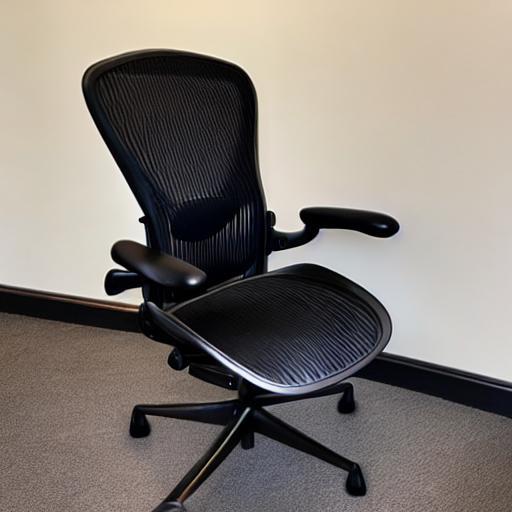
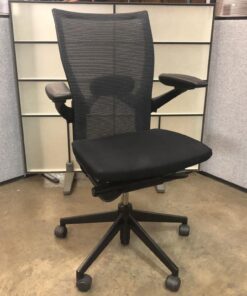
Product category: items_chair
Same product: no